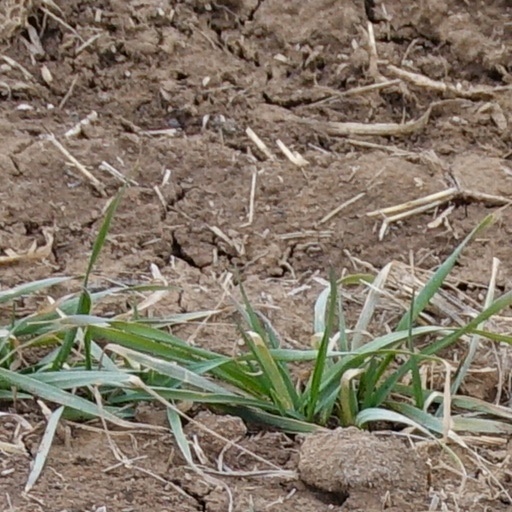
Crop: wheat